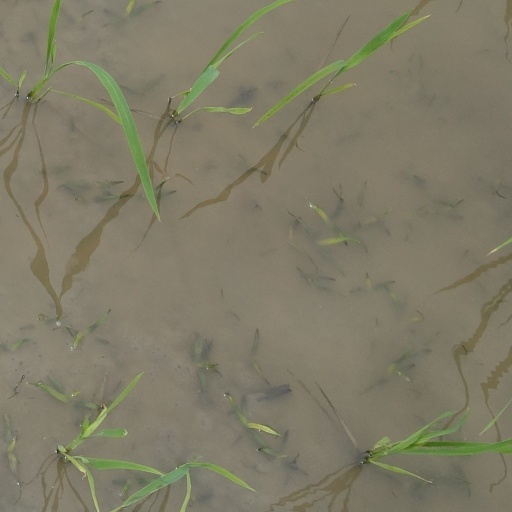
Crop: rice